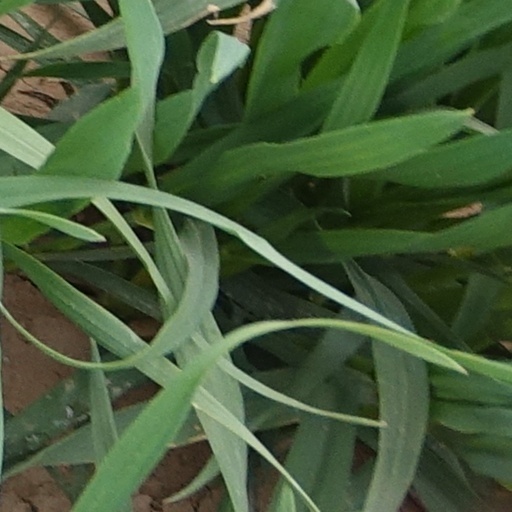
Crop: wheat